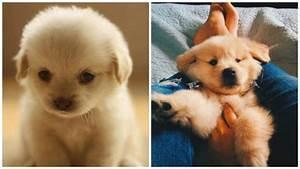
dog